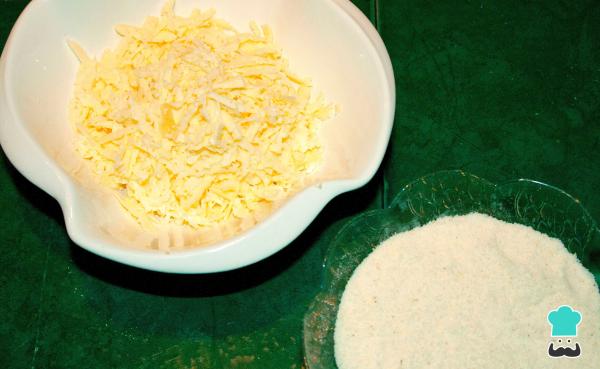
Luego ralla el queso y reserva por separado. También aprovecha y coloca la harina en un bol para hacer la masa de las empanadas.Para hacer estas empanadas de zanahoria hemos utilizado queso blanco pero si quieres, puedes utilizar cualquier otro tipo de queso fresco salado o semi, en todo caso es importante que lo ralles.